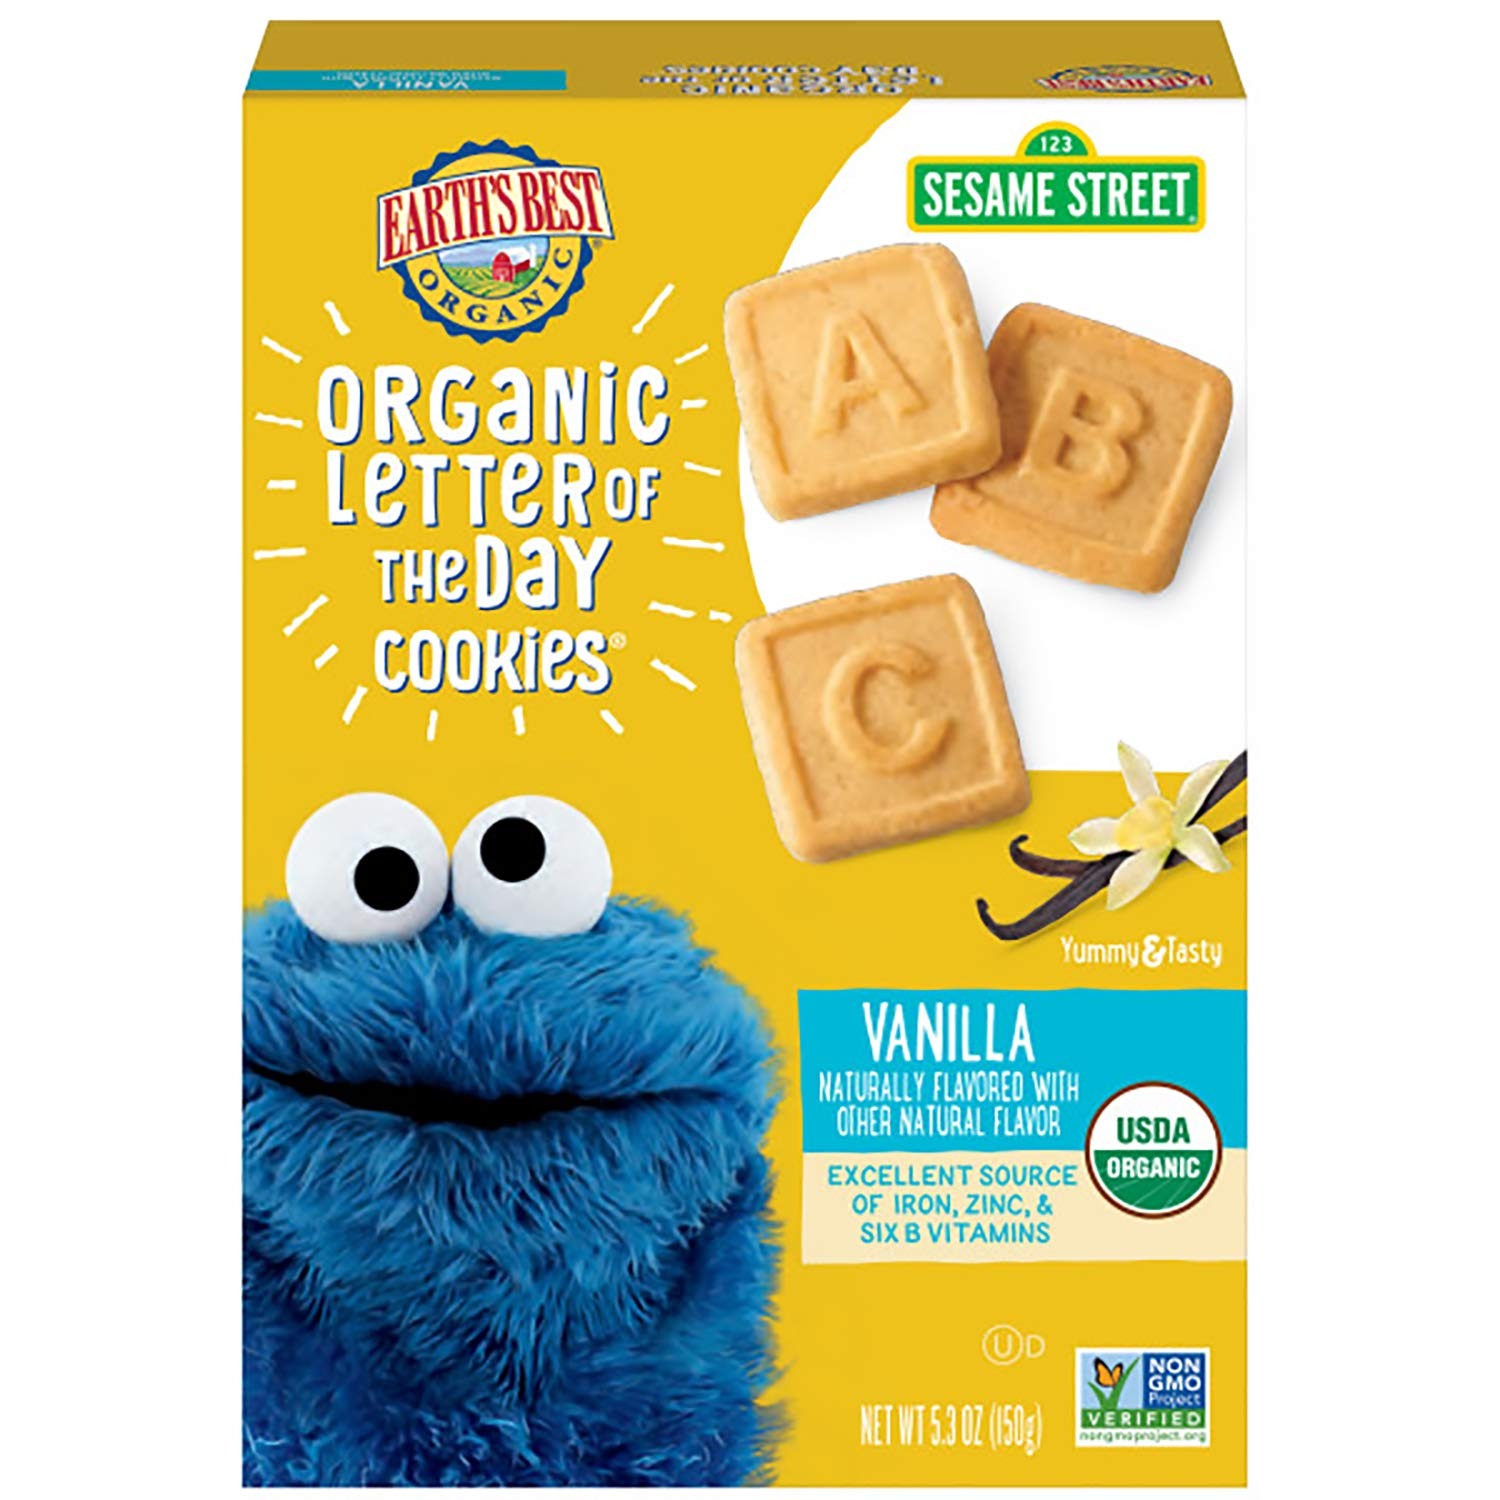
Item Name: Earth's Best Sesame Street Cookies, Vanilla, 5.3 oz
Bullet Point 1: Made from organic wheat flour, organic evaporated cane juice, and organic molasses
Bullet Point 2: Certified organic and Kosher; non GMO; no trans fat; 2% RDA of iron, zinc, niacin, and folic acid per serving
Bullet Point 3: Teaches the ABCs with a fun, nutritious snack
Bullet Point 4: Earth's Best is proud to be a 2019 Whole Planet Foundation $50,000 Fund Member donating funds to support microentrepreneurs, primarily women, internationally and domestically to alleviate global poverty.
Bullet Point 5: Made from ingredients grown on U.S. organic family-run farms
Value: 5.3
Unit: Ounce

Price: 3.69